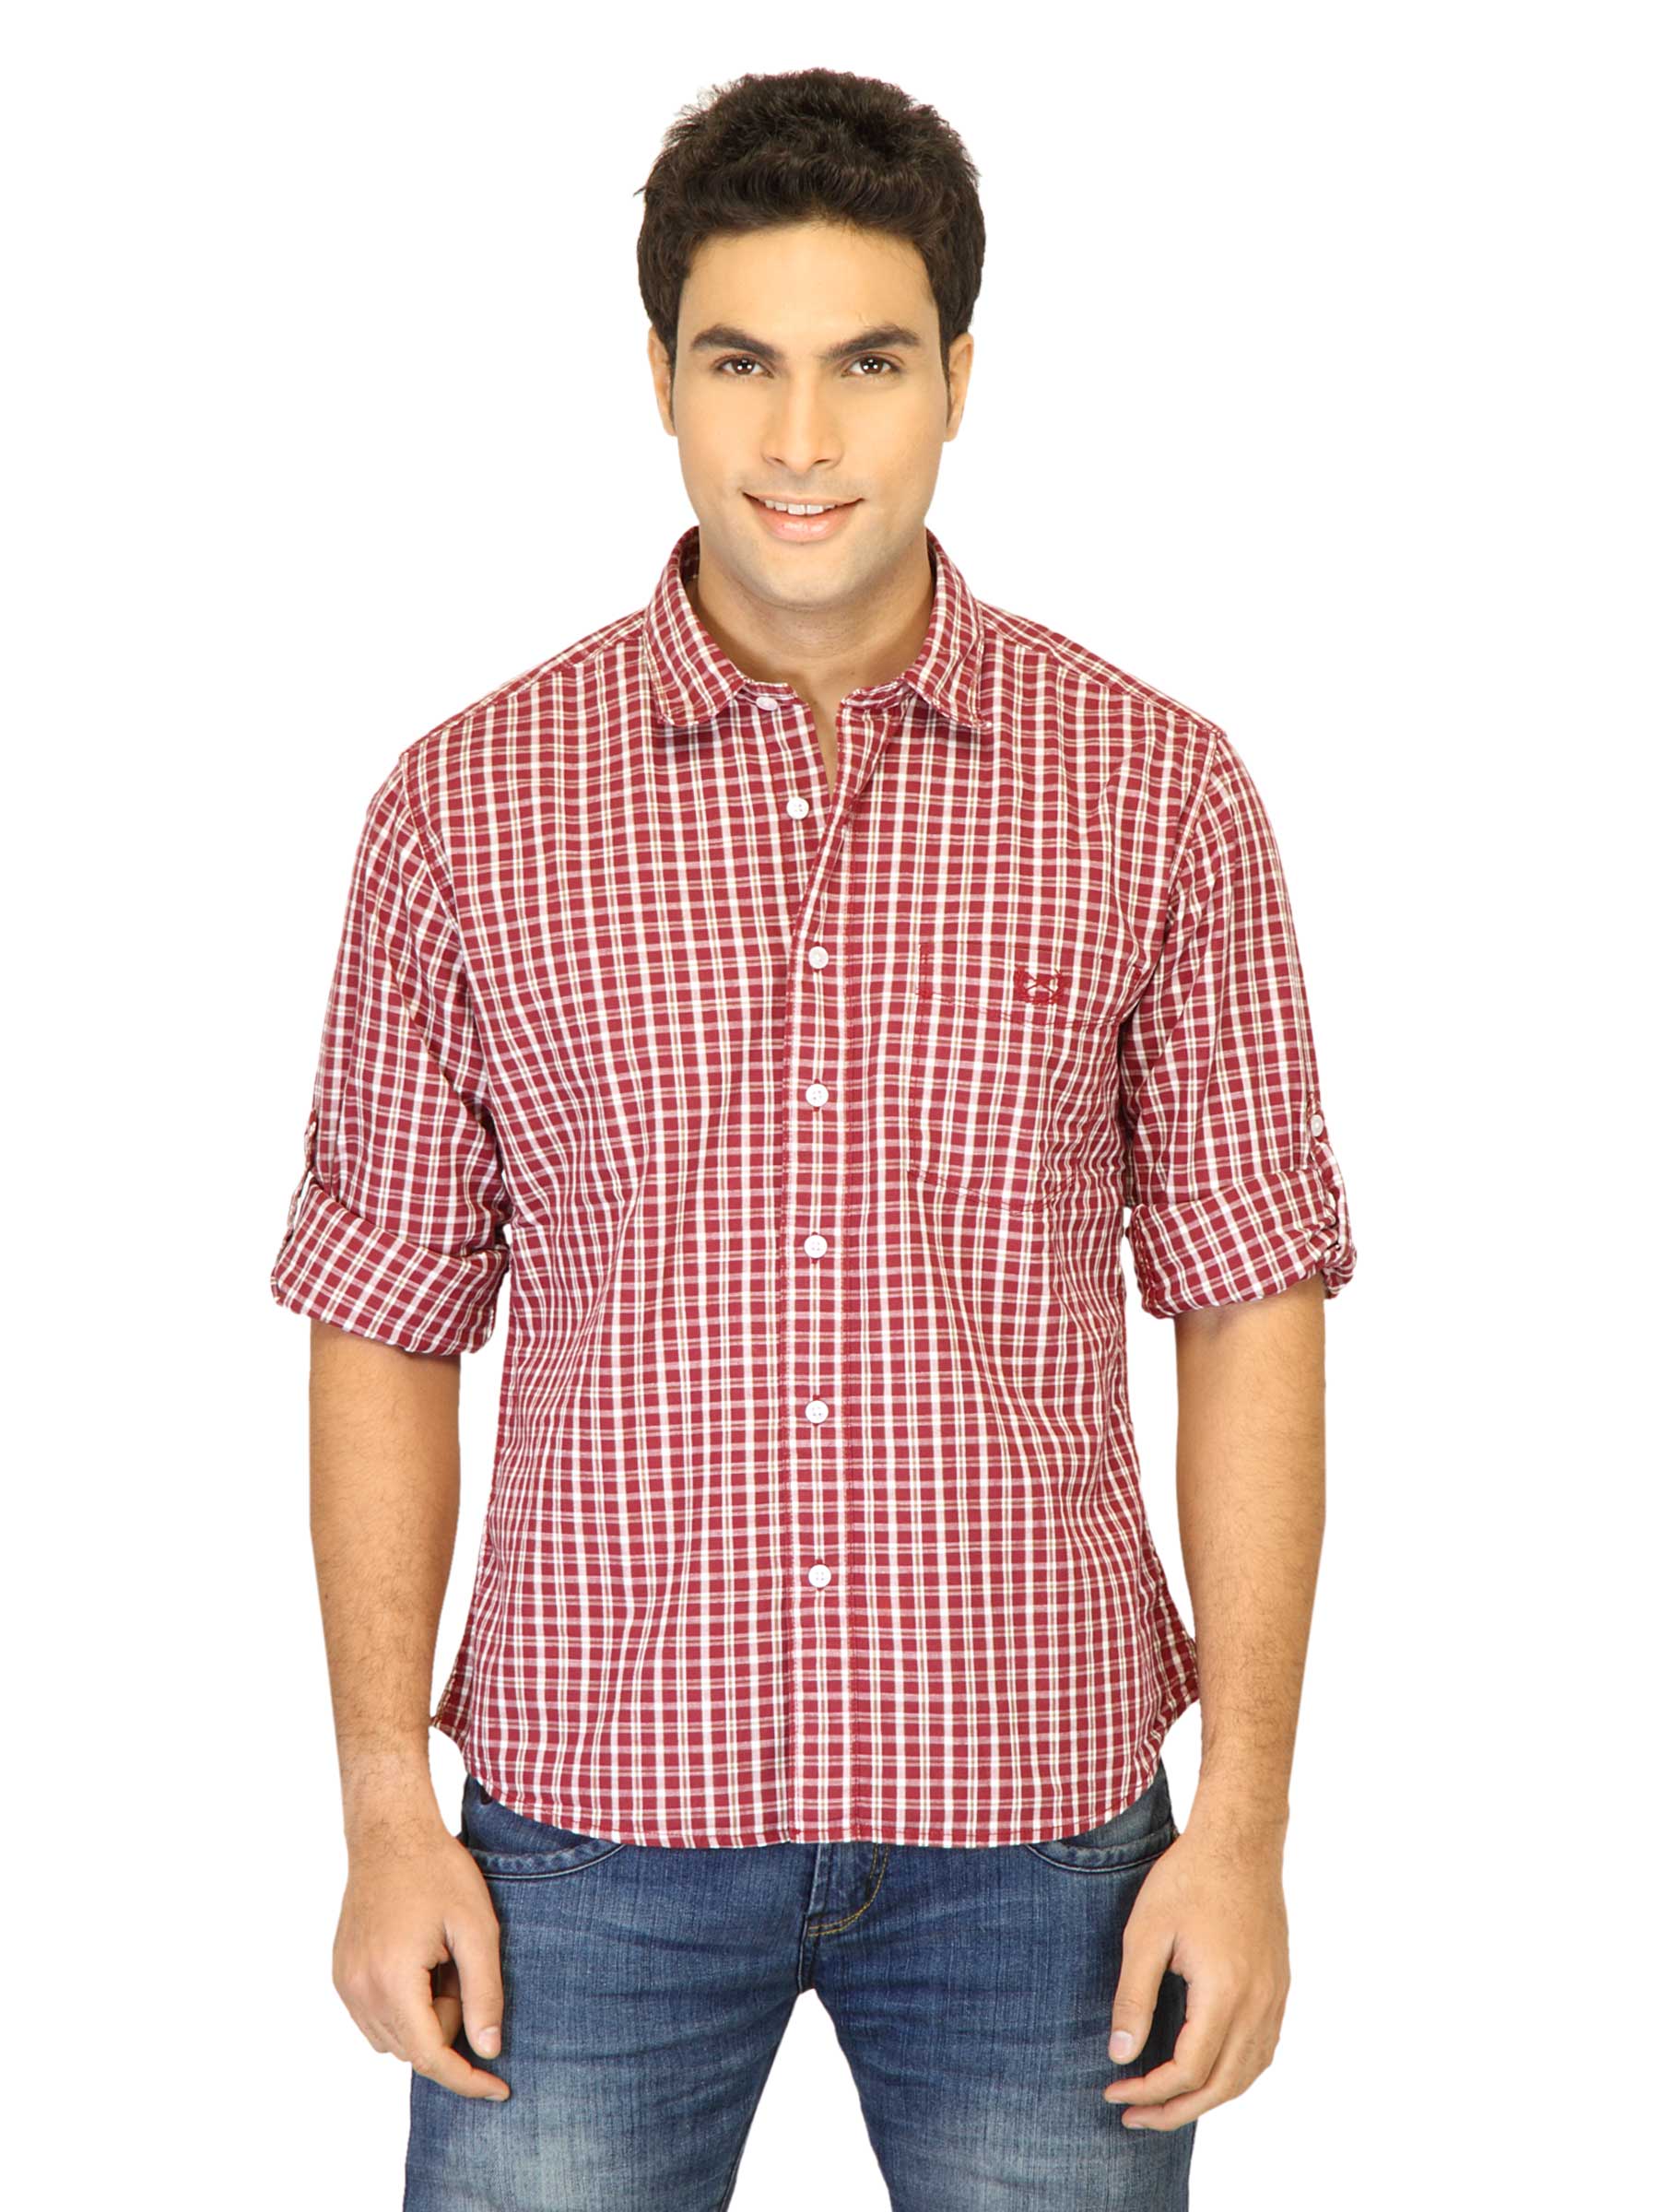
Scullers Men Check Red Shirts
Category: Apparel / Topwear / Shirts
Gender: Men
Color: Red
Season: Fall 2011
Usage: Casual